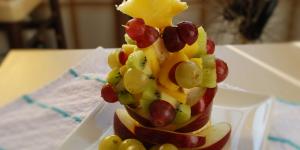
arbol de navidad de frutas